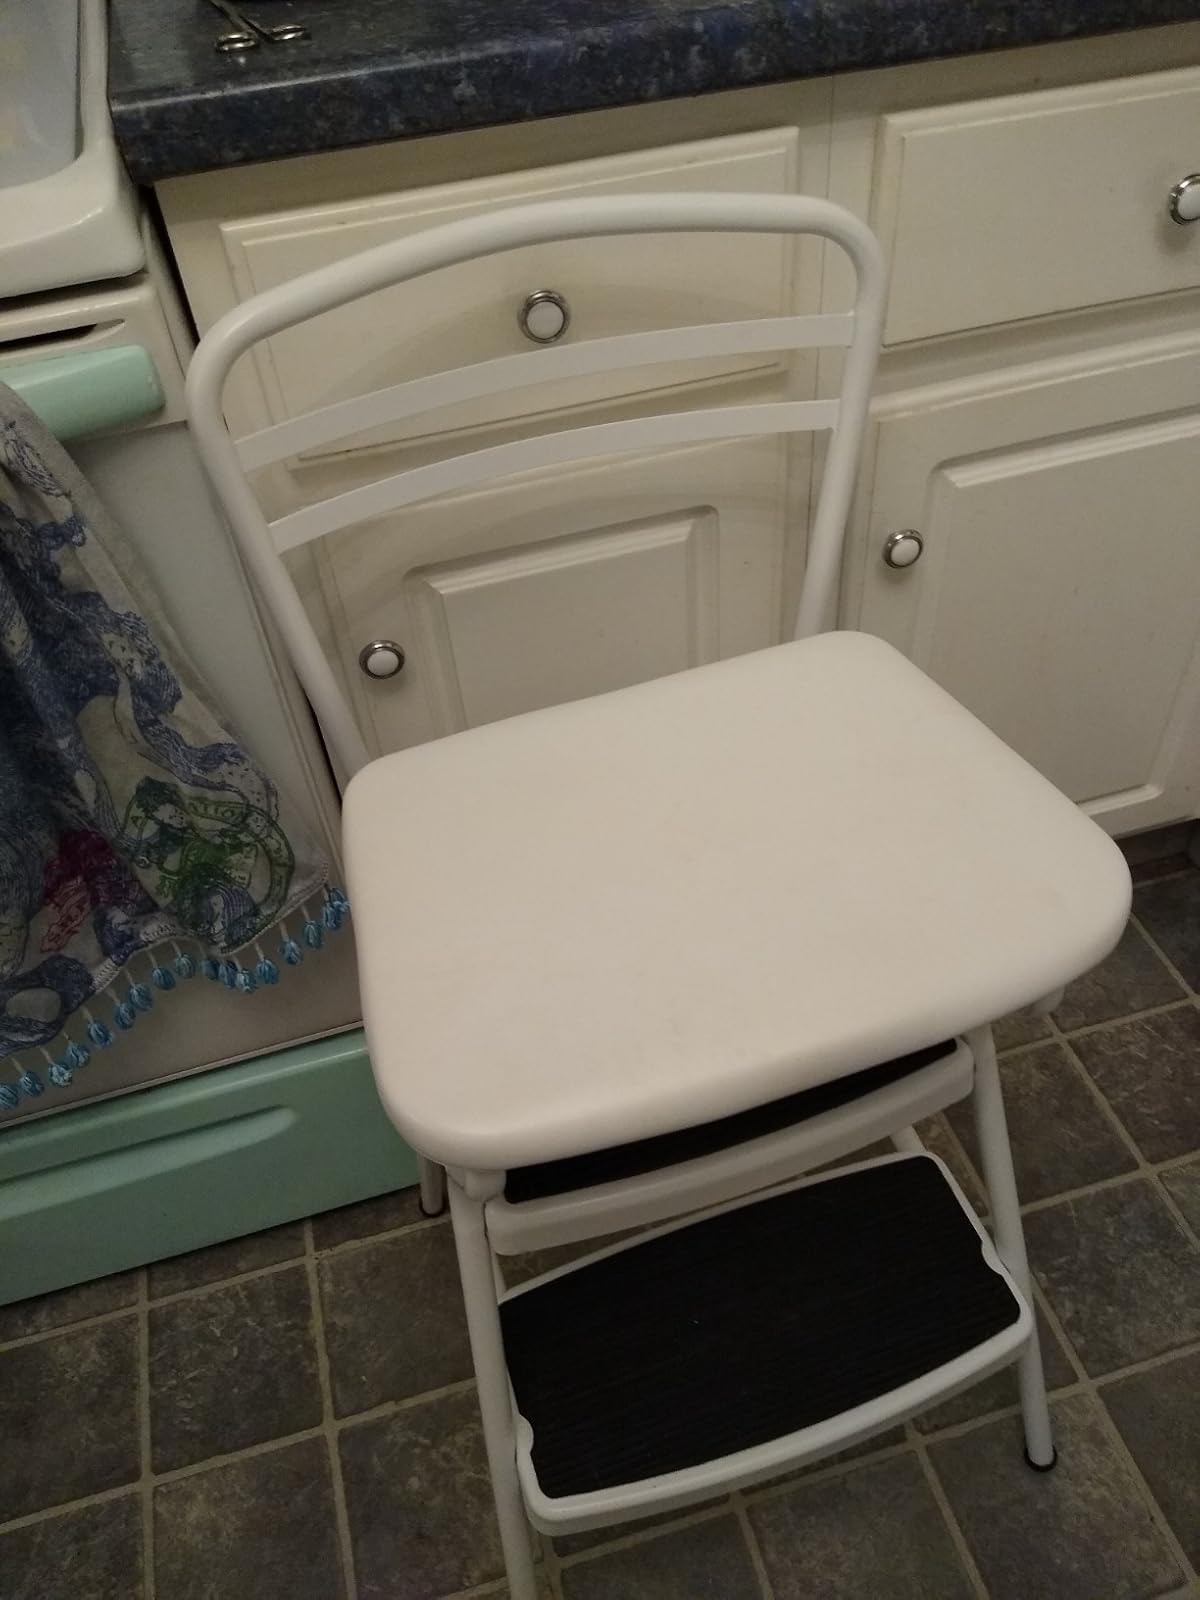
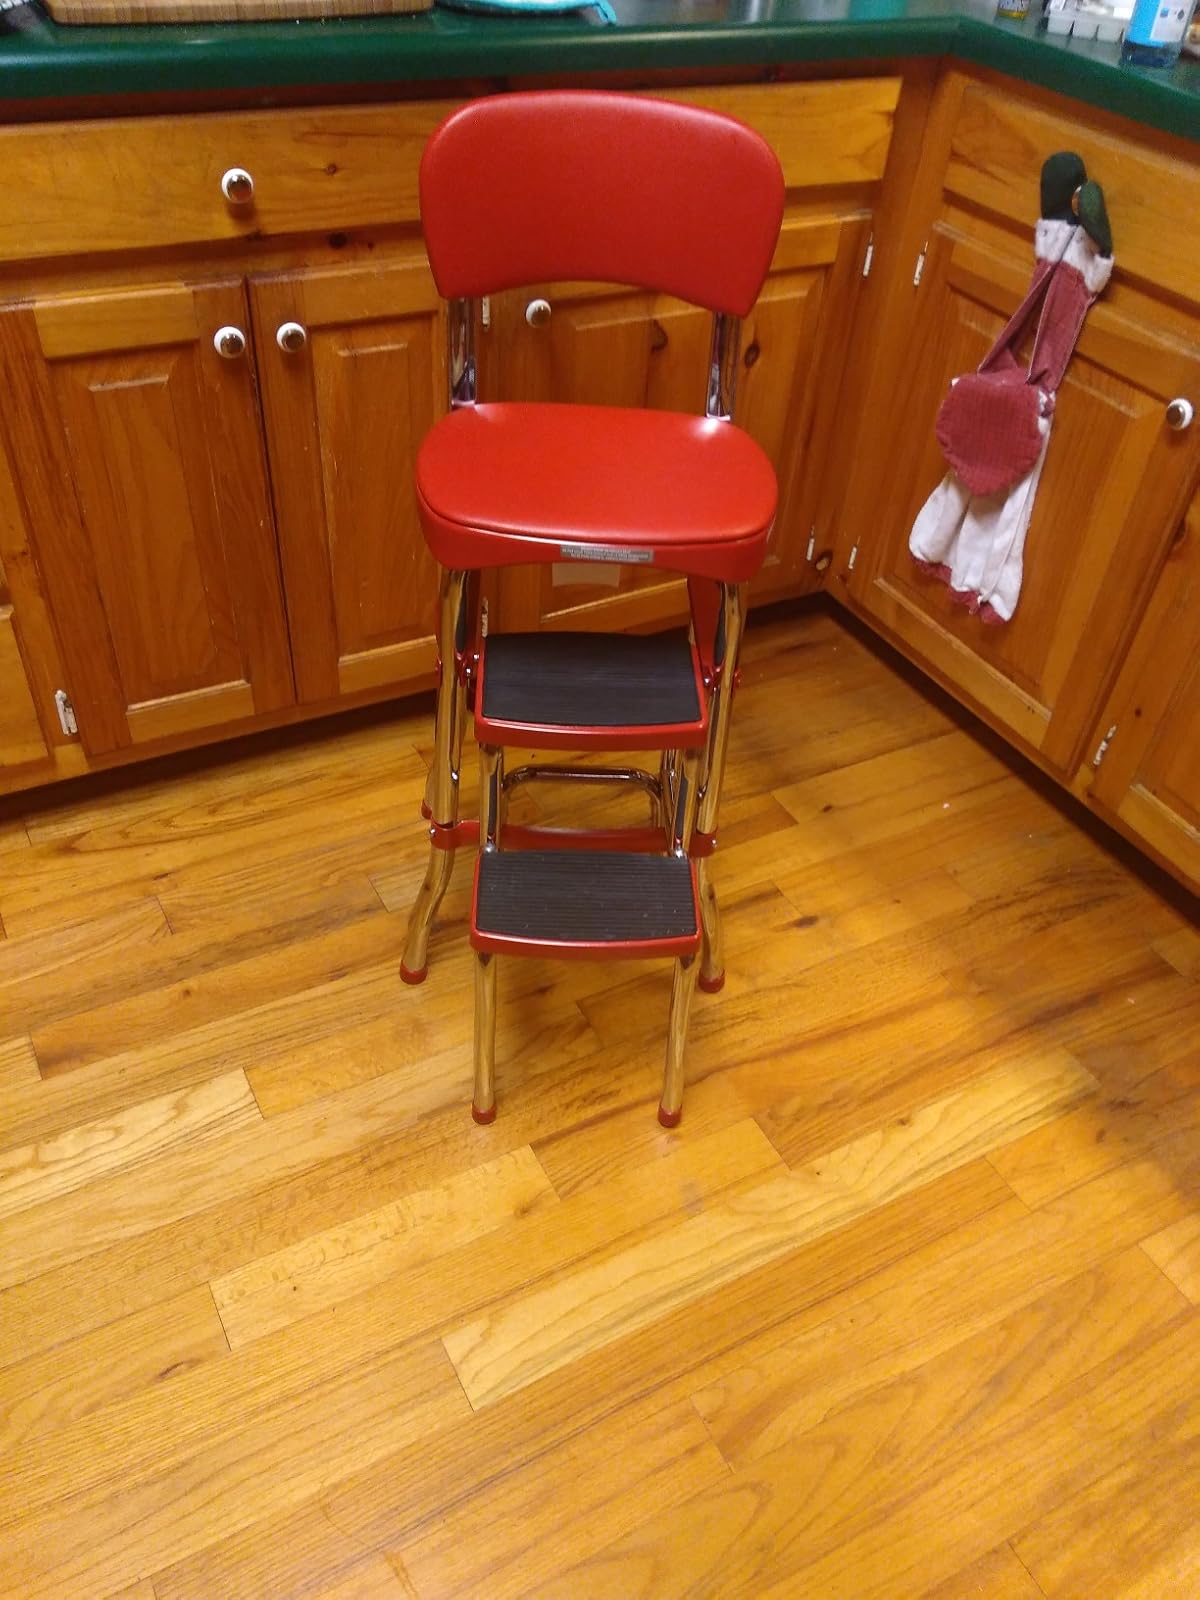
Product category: items_chair
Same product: no